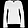
Label: Pullover